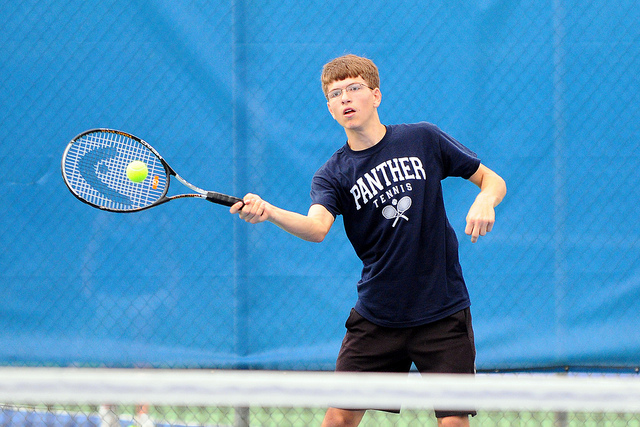
vận động viên tennis nam vung vợt đánh bóng